Grand Trunk Western Railroad

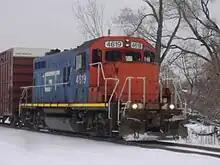
GTW 4619 heading south from Kalamazoo near Battle Creek is one of the GP9s the railroad rebuilt and designated a GP9R

GTW's predecessor lines primarily used American-type locomotives before the turn of the 20th century. Throughout its history, GTW has shared the same type and class designations of its locomotives with parents Grand Trunk Railway and Canadian National. Its locomotive road numbers would also be integrated into CN's roster sequence. By the first half of the 20th century, the railroad's largest steam power would be its Northern type locomotives, called Confederations by CN. The locomotives, built by the American Locomotive Company in the 1930s and 1940s, had driving wheels with 60,000 pounds of tractive effort and would be used in mainline freight and passenger service. Six GTW U-4-b class s built by Lima Locomotive Works would have streamlined shrouding and driving wheels, to be used only in passenger service.